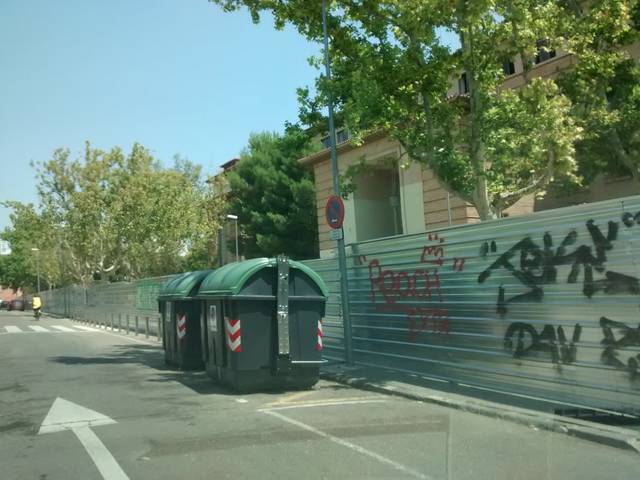
Region: Spain
Coordinates: 41.641, -0.8982